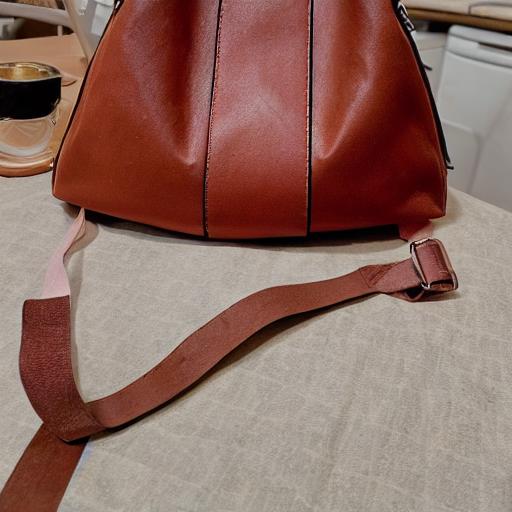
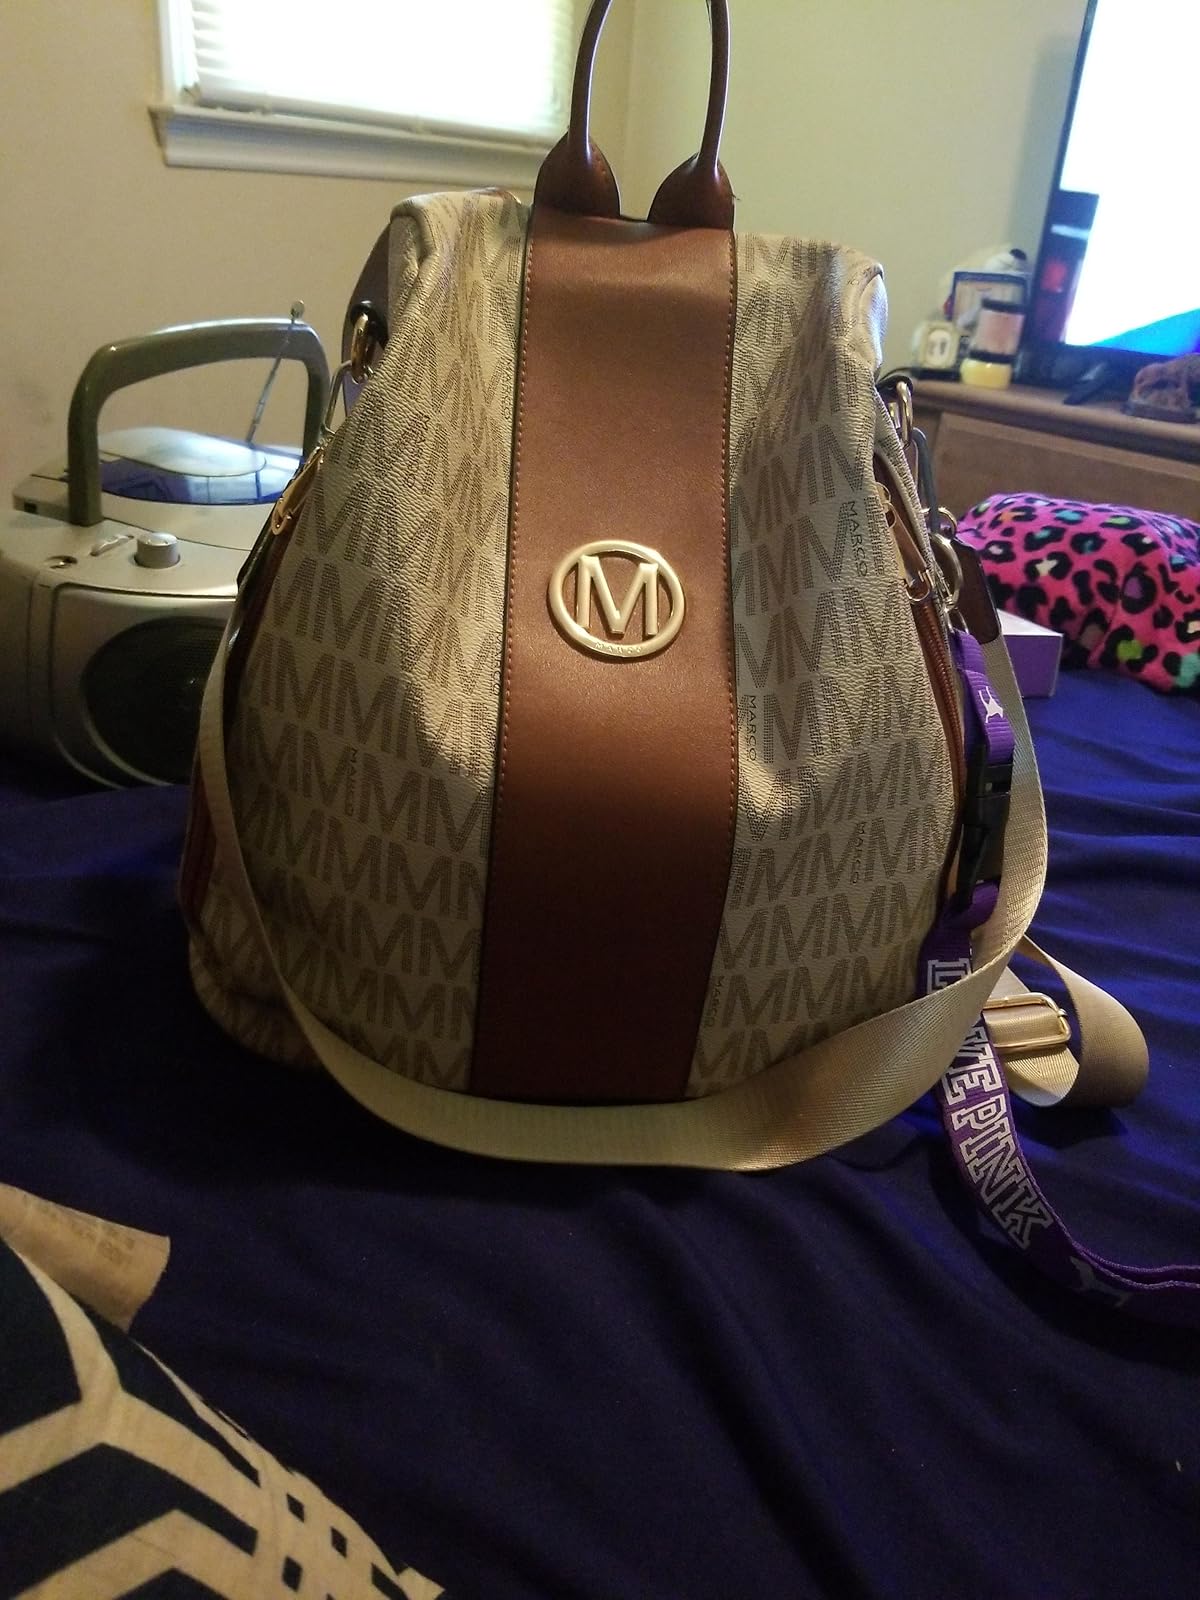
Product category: accessories_handbag
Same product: no